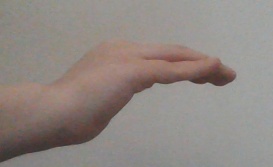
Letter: haa